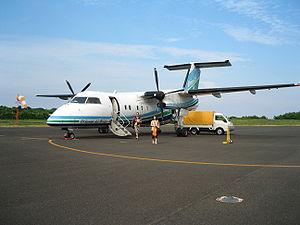
Oriental Air Bridge, précédemment appelée Nagasaki Airways jusqu'au 1ᵉʳ mars 2001, est une compagnie aérienne régionale japonaise.